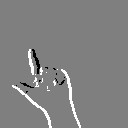
ASL letter: l